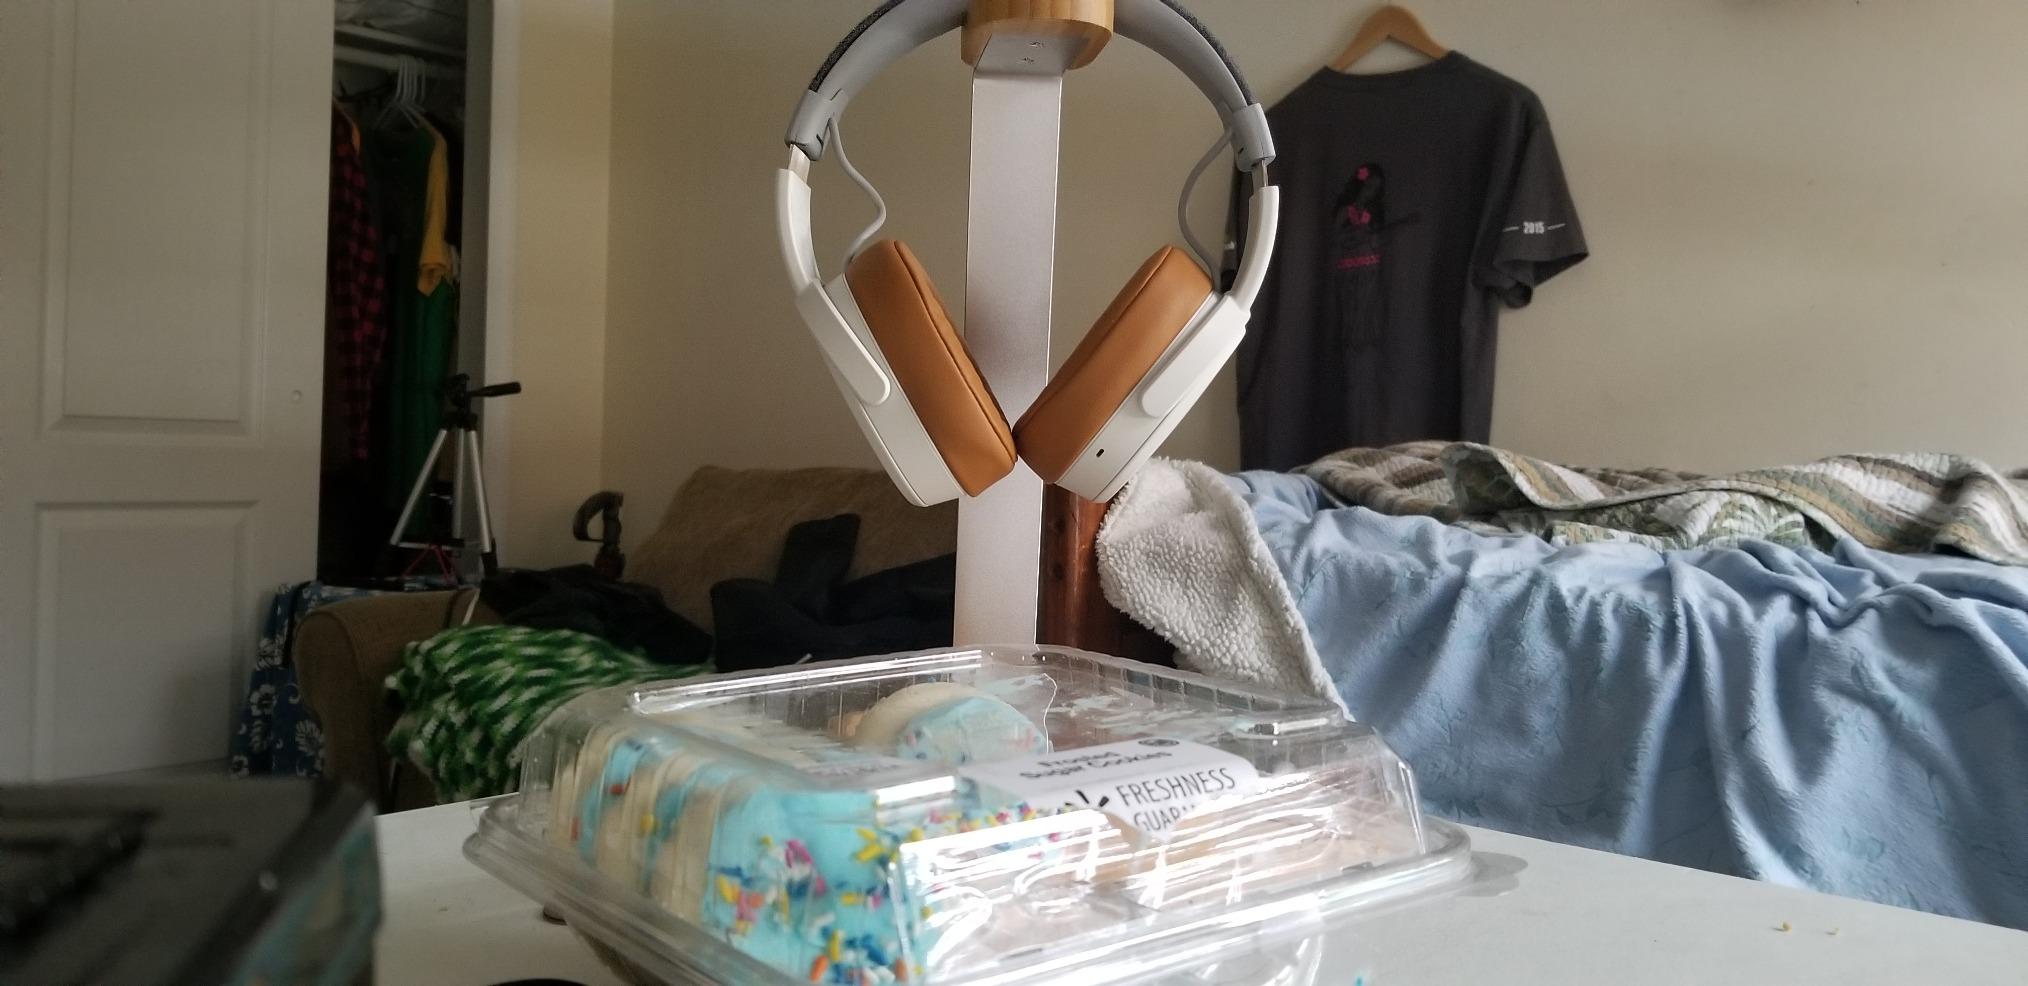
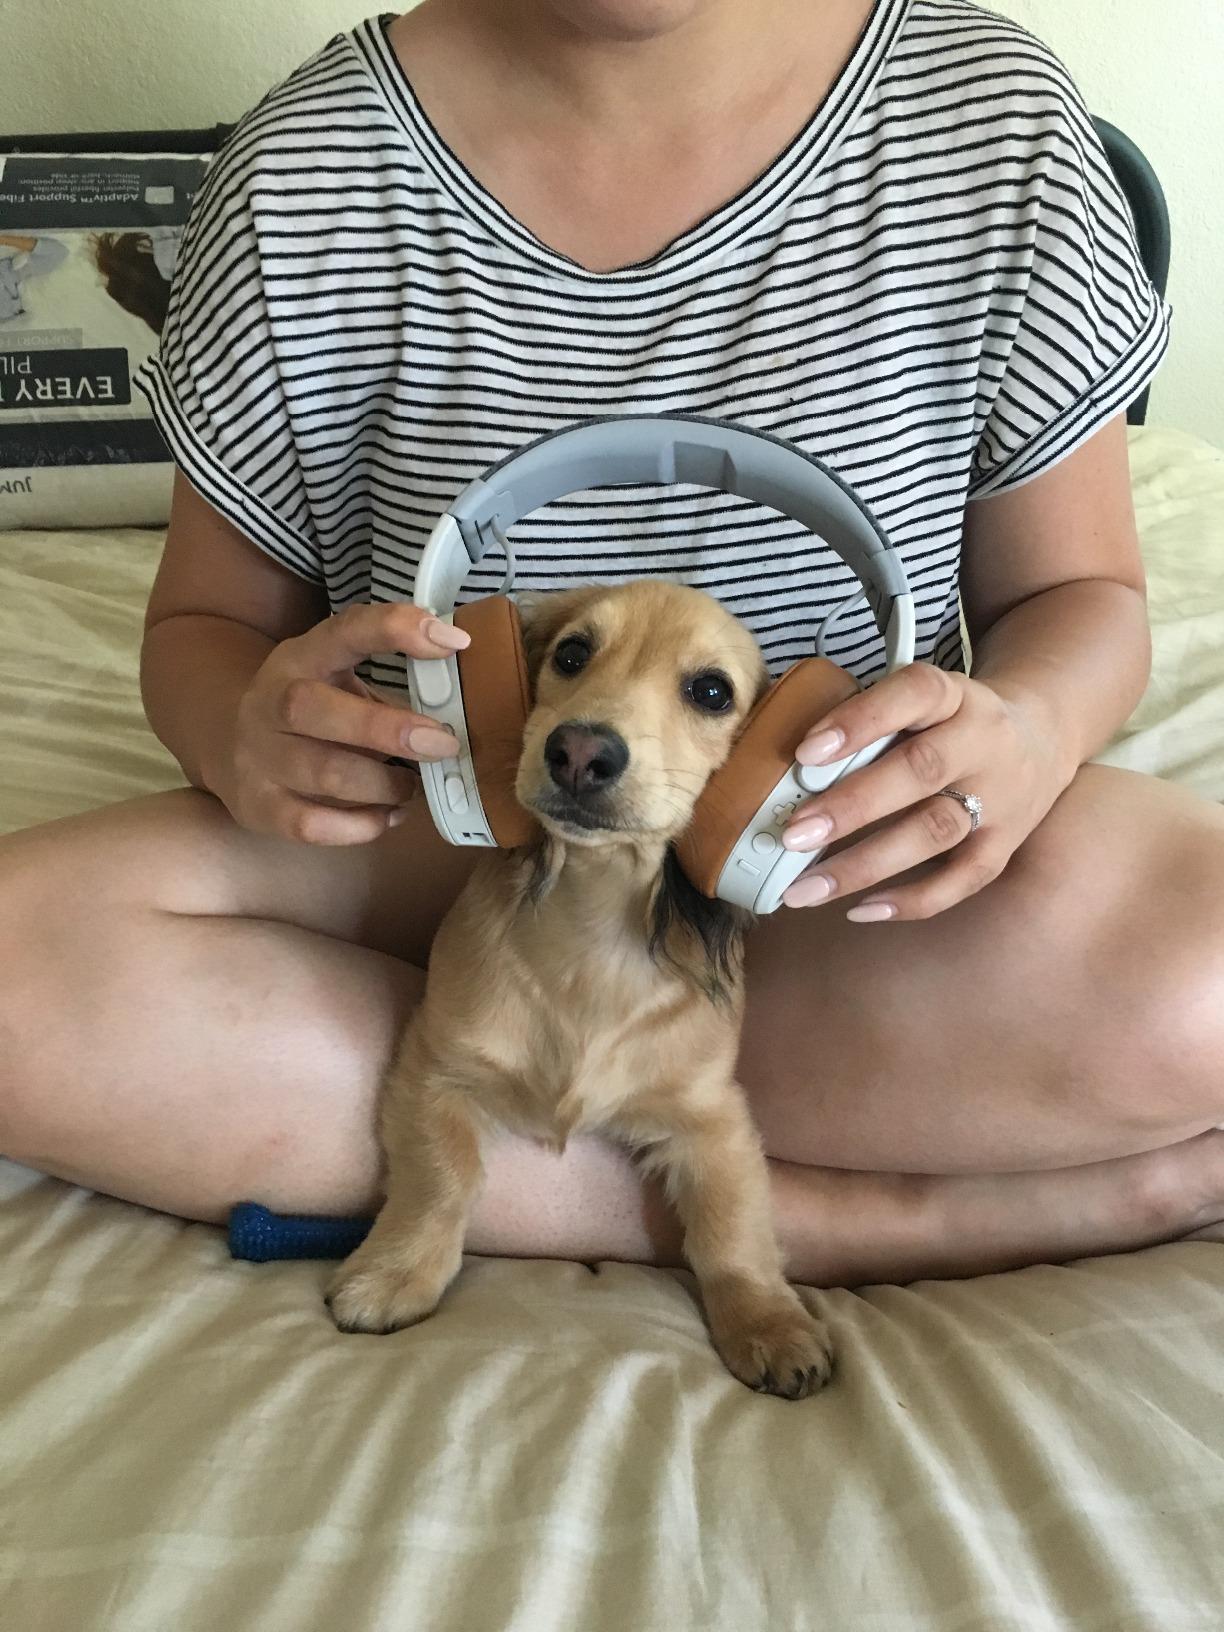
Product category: headphones
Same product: yes